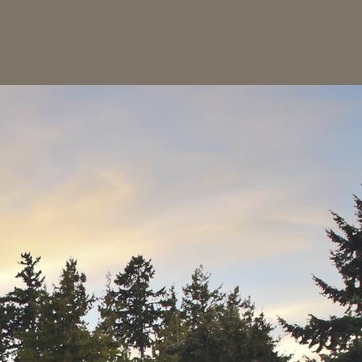
Material: sky